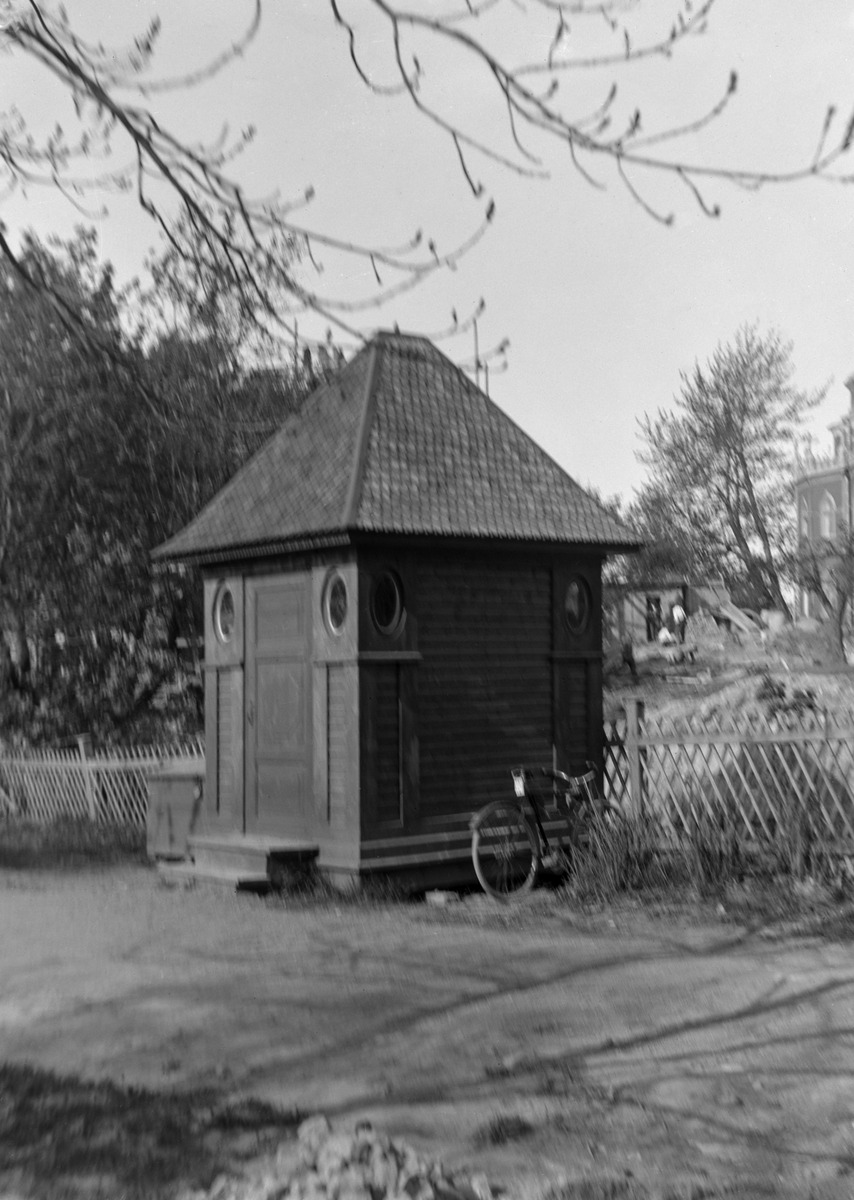
Pieni puurakennus Itäisessä Kaivopuistossa
sisällön kuvaus: Pieni puurakennus Itäisessä Kaivopuistossa. mustavalkoinen
Kuvaaja: Hausen, Reinhold, valokuvaaja
Ajankohta: kuvausaika 1907
Paikka: Suomi, Uusimaa, Helsinki, Kaivopuisto Helsinki
Aiheet: puistot, viheralueet, puurakennukset